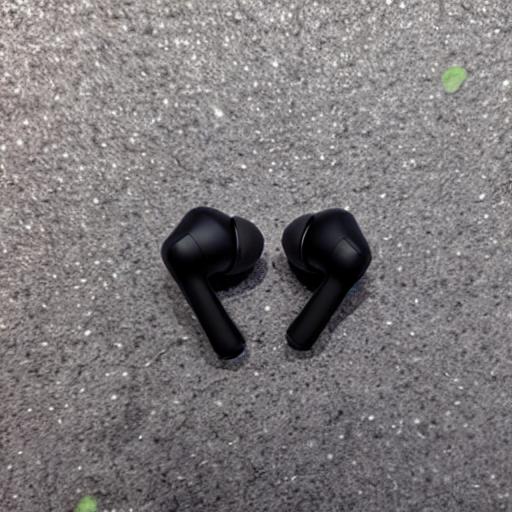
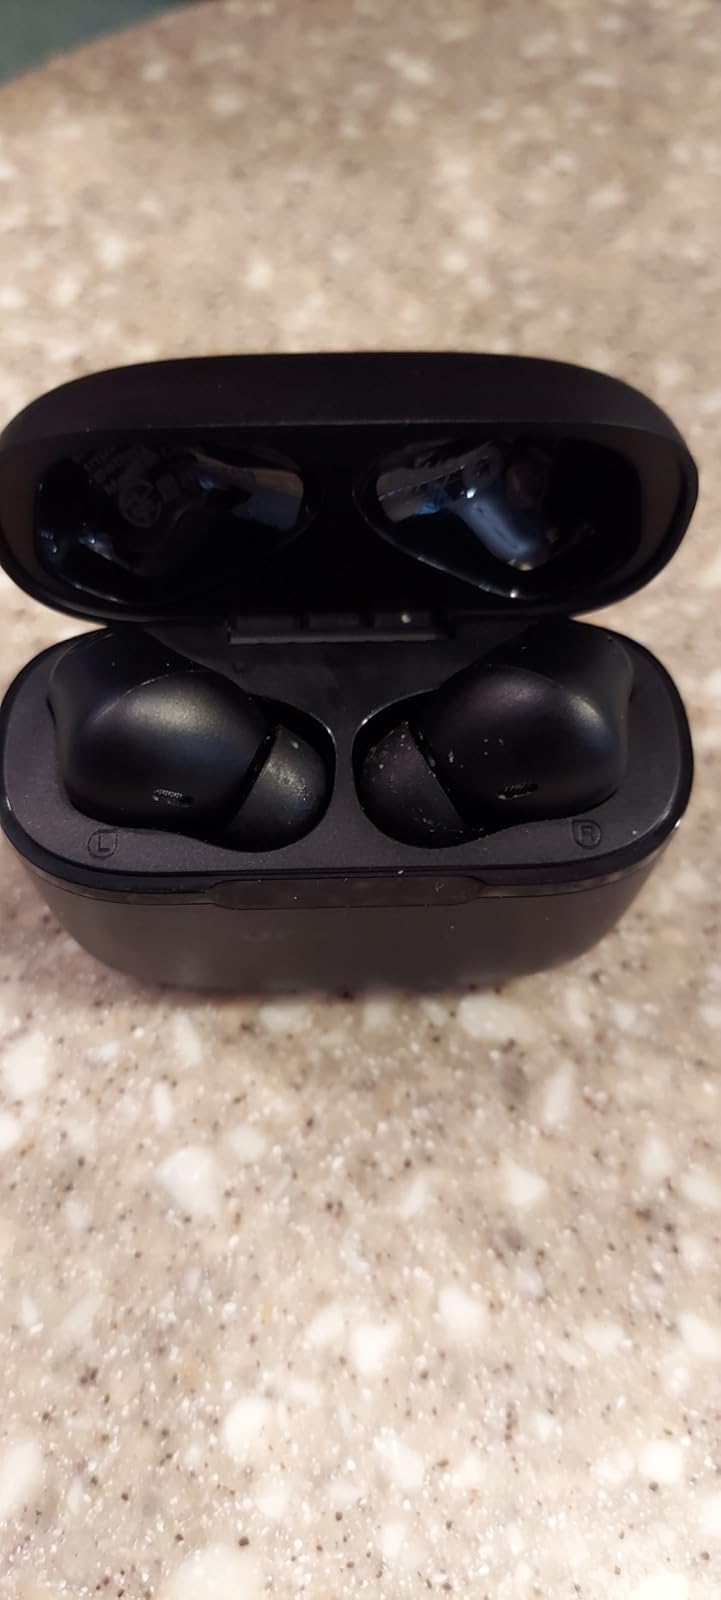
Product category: earbuds
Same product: no